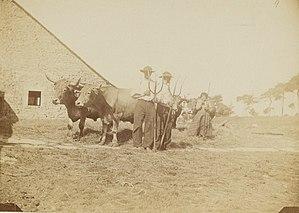
Lozère, ferme de Choizal, causse de Sauveterre
Le château du Choizal est un château situé à Balsièges dans le département français de la Lozère.